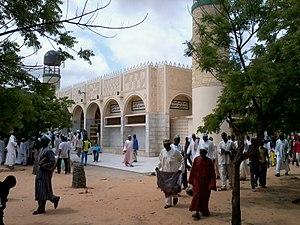
Mosque de Tchana Maradi